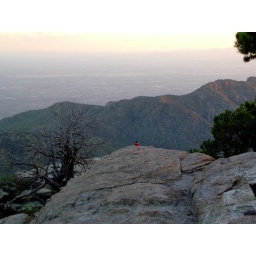
lone person sitting at Windy Point, in the Catalina Mountains overlooking Tucson